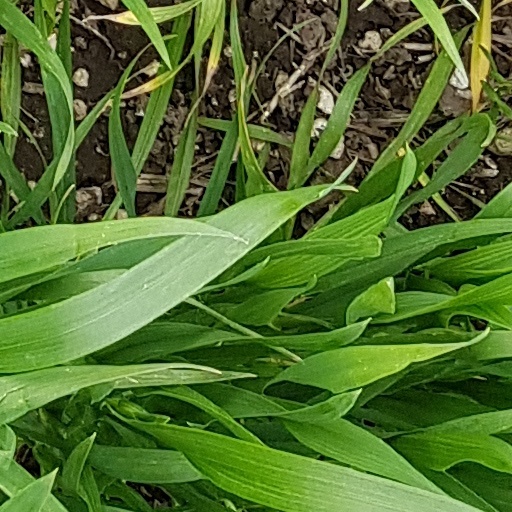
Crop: wheat